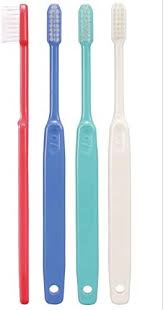
Label: trash